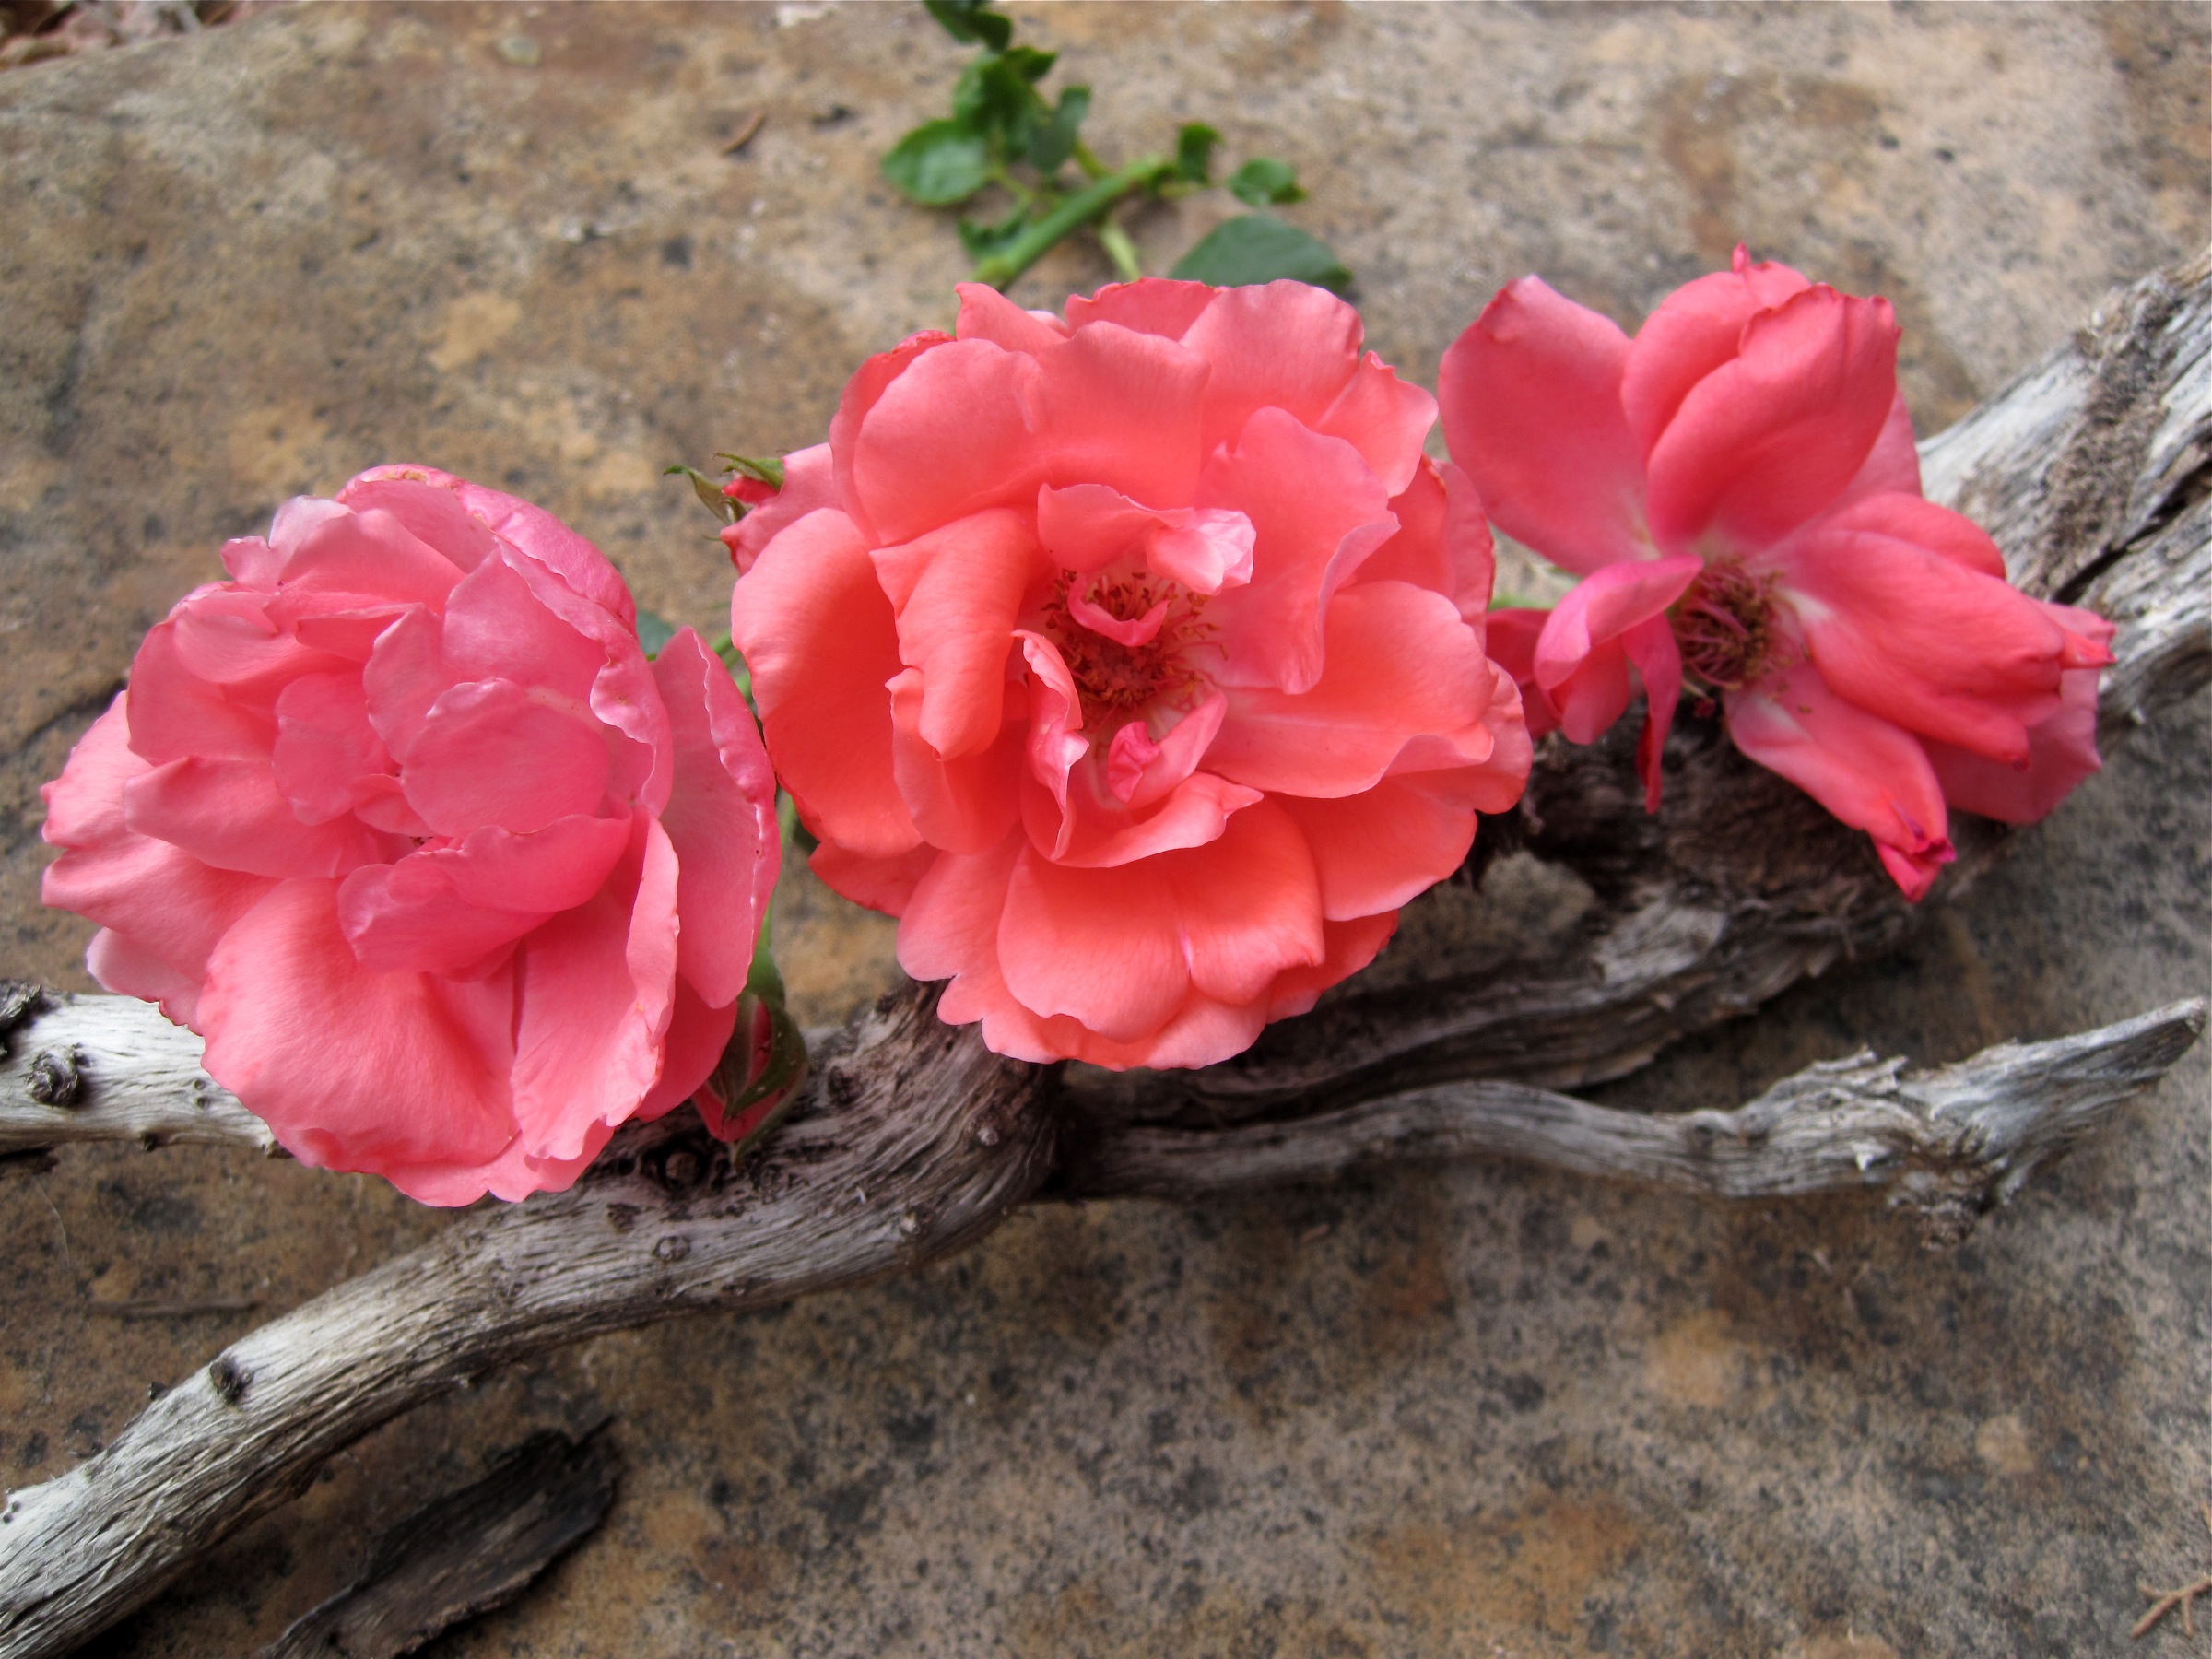
plant, leaf, flower, petal, pink, flora, inmybackyard, flowering plant, land plant